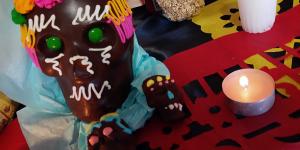
calaveritas de chocolate